Josep Clarà

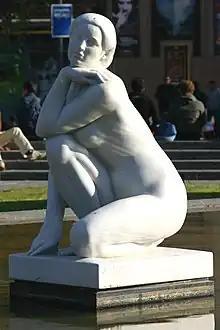
"La Deesa" in la Plaça Catalunya.

Josep Clarà i Ayats (16 December 1878 – 4 November 1958) was a Spanish sculptor. His work was part of the sculpture event in the art competition at the 1924 Summer Olympics.